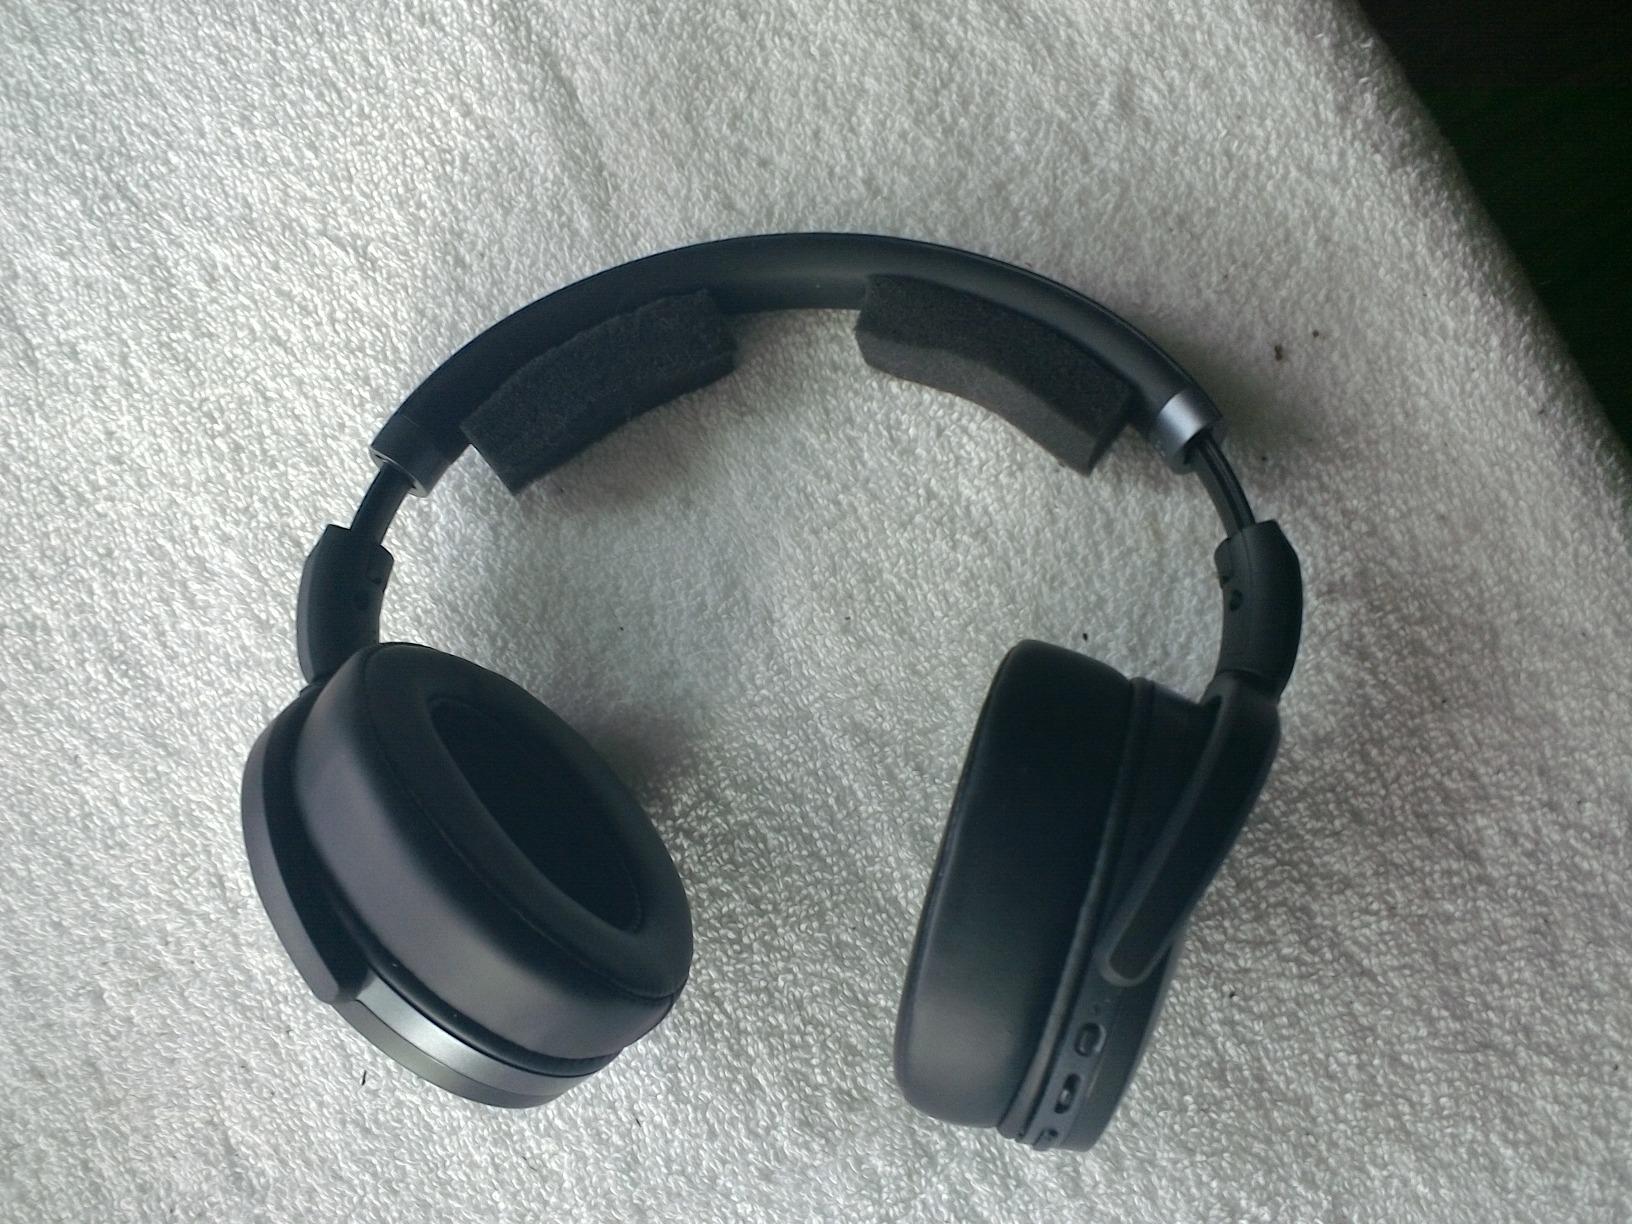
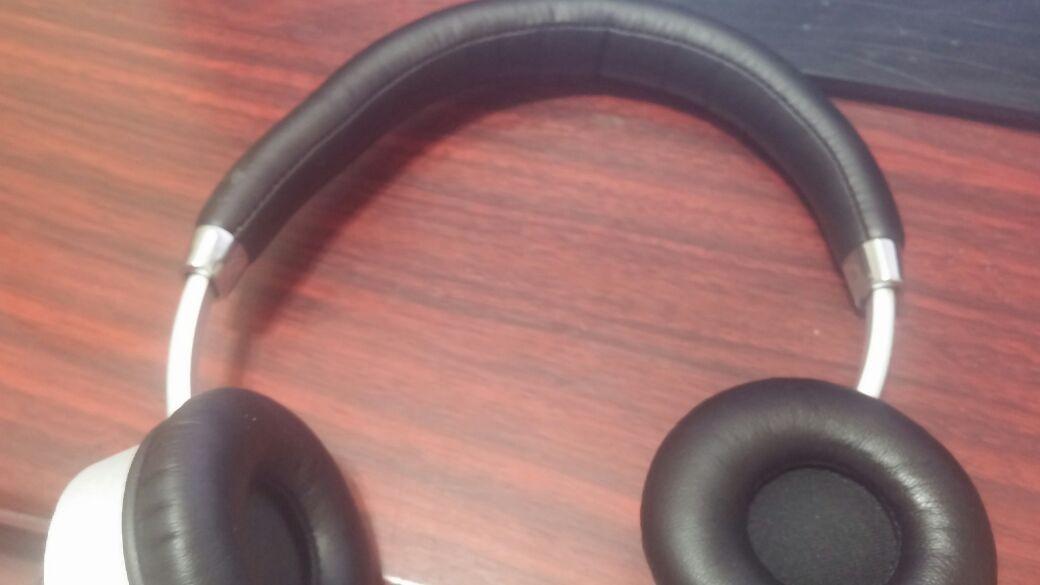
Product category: headphones
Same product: no